Renate Blume

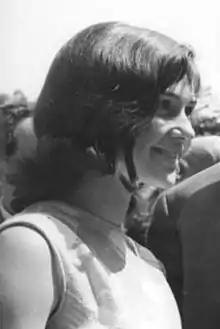
Blume at the KVIFF, 1964

Renate Blume (born 3 May 1944) is a German actress. She has appeared in more than 70 films and television shows since 1964. She was a member of the jury at the 14th Moscow International Film Festival.